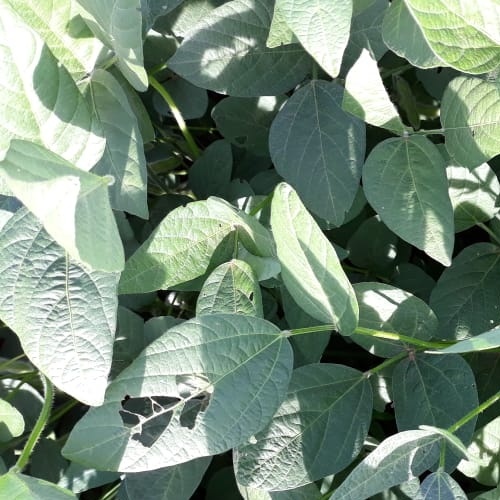
Label: Caterpillar